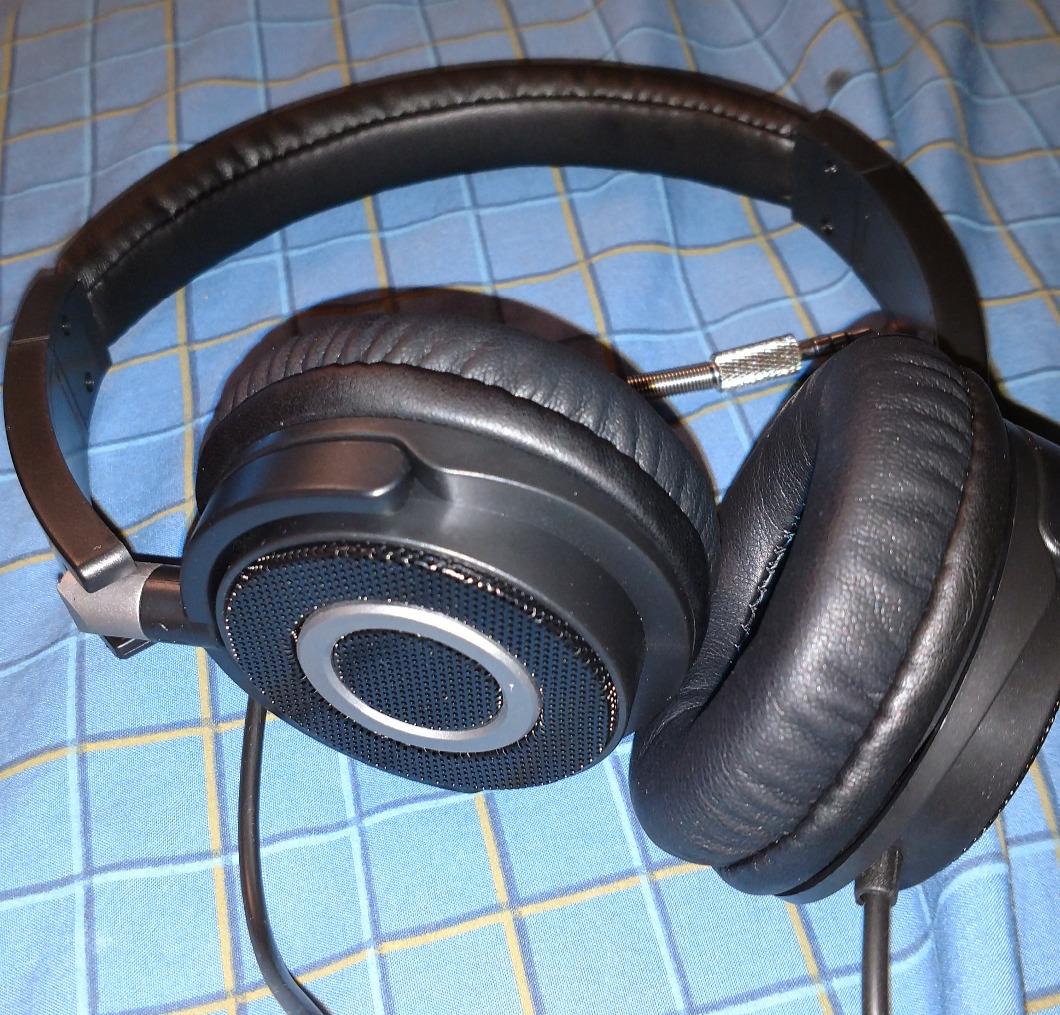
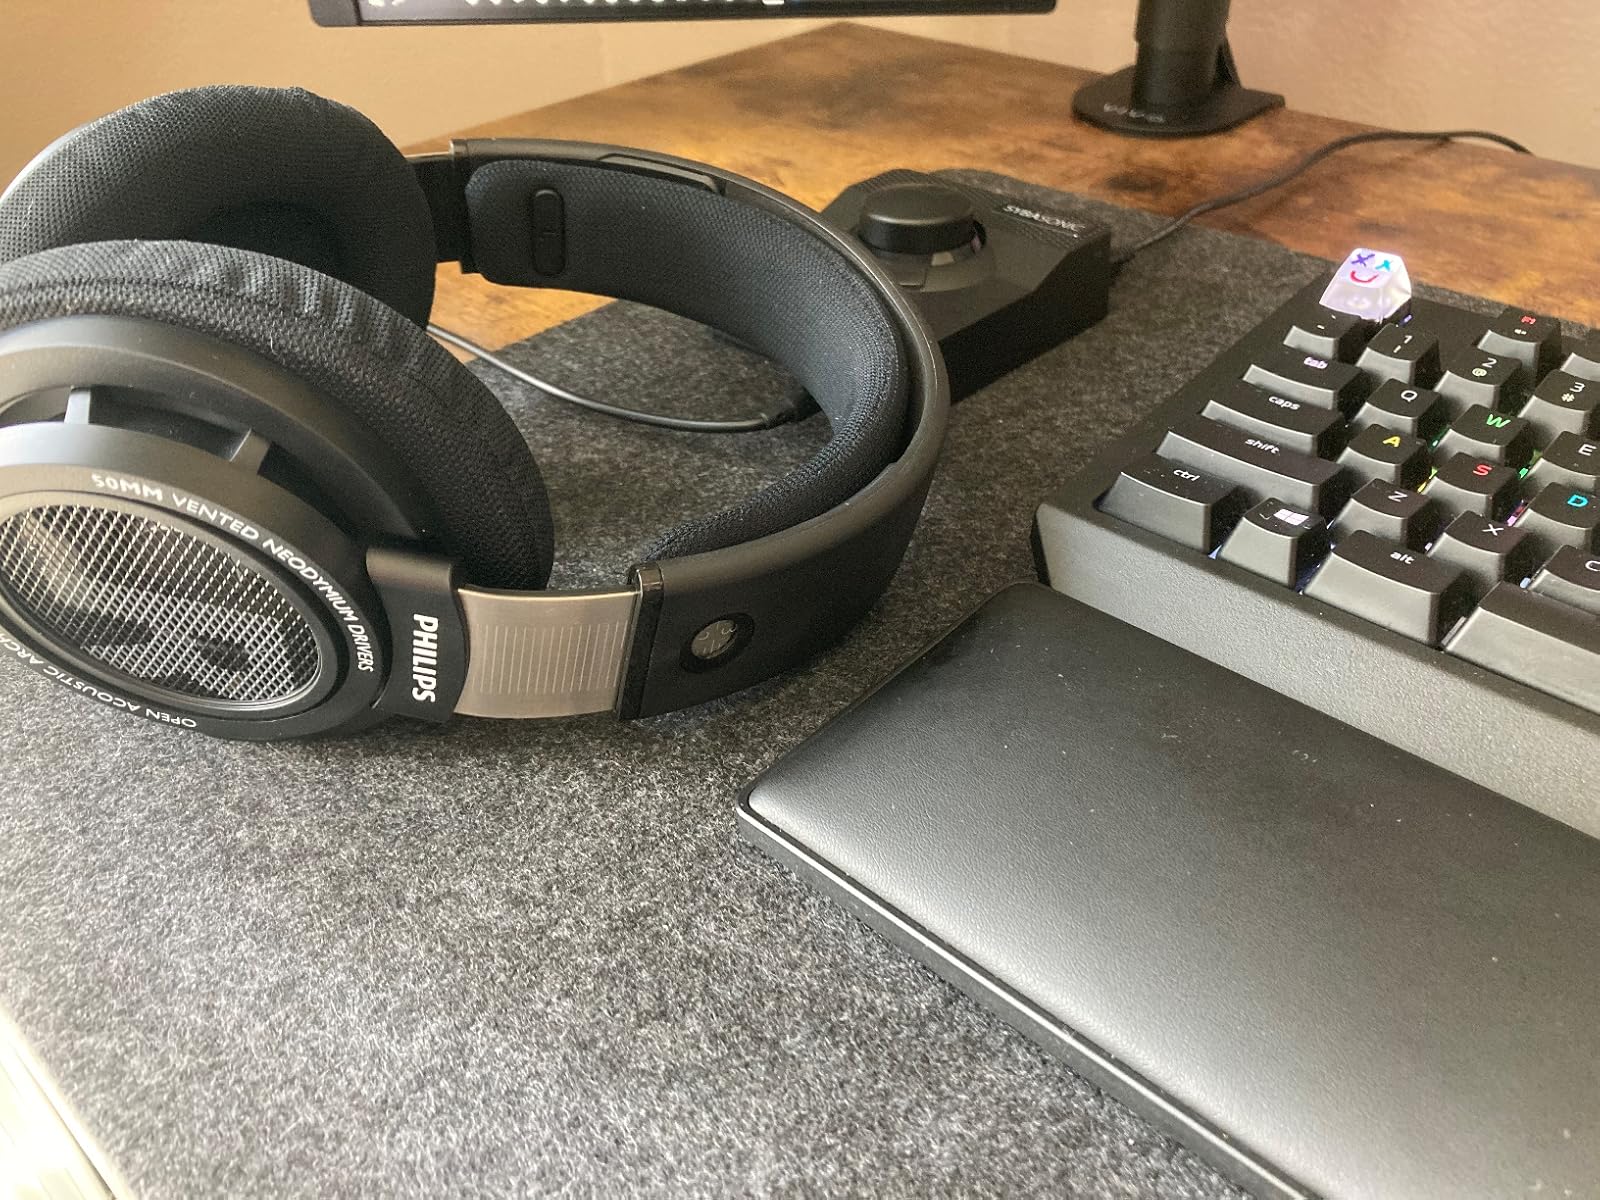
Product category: headphones
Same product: no